Deflategate

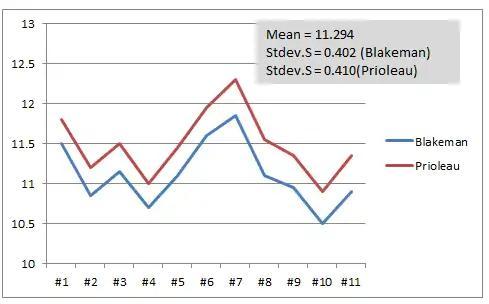
Plot and statistics of mean and standard deviation from measured Patriots footballs at 2015 AFC championship game. The Wells Report considers the lower of the two plotted lines to be accurate. Y axis 10 to 13 psi.

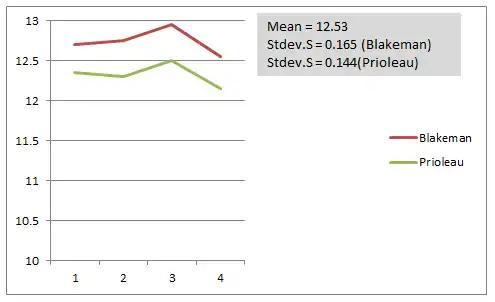
Plot and statistics of mean and standard deviation from measured Colts footballs at 2015 AFC championship game. The Wells Report considers the lower of the two plotted lines to be accurate. Y axis 10 to 13 psi

Exponent believes the measurements for Colts ball #3 involve some sort of transcription error by the original NFL transcriber, as it is the only row that reverses the usual logo vs. non-logo gauge differential.